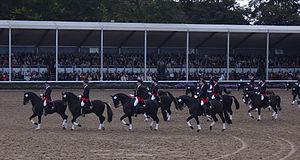
Le Westphalien est un stud-book de chevaux de sport, issu des chevaux de selle élevés au haras national de Warendorf, dans la région de Westphalie, en Allemagne. Ce stud-book est créé en 1904, mais la race évolue nettement tout au long de son histoire, acceptant de nombreux croisements pour rester compétitive sur le marché du cheval de sport. Moins connu que le Hanovrien, dont il est proche, le Westphalien fait partie des grandes races de sport germaniques. Il dispose d'allures brillantes et d'un caractère équilibré, grâce à une sélection drastique sous la houlette de la Westfälisches Pferdestammbuch. Il brille tout particulièrement en saut d'obstacles et en dressage. Le plus célèbre champion westphalien est Rembrandt, premier cheval à avoir décroché deux fois la médaille d'or olympique individuelle en dressage. Bien qu'il reste surtout présent dans son pays d'origine, avec environ 30 000 sujets élevés dans toute l'Europe et aux États-Unis en 2013, le Westphalien constitue un stud-book international bien diffusé.